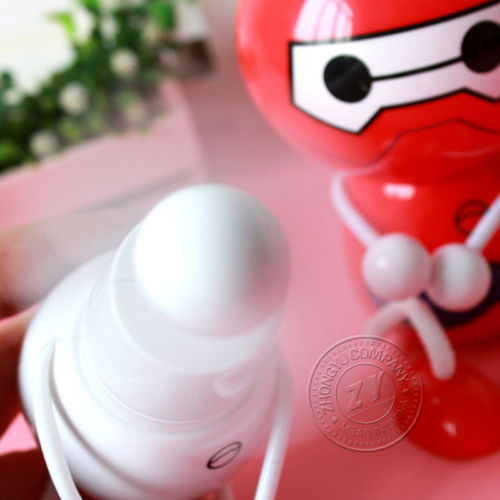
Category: fan